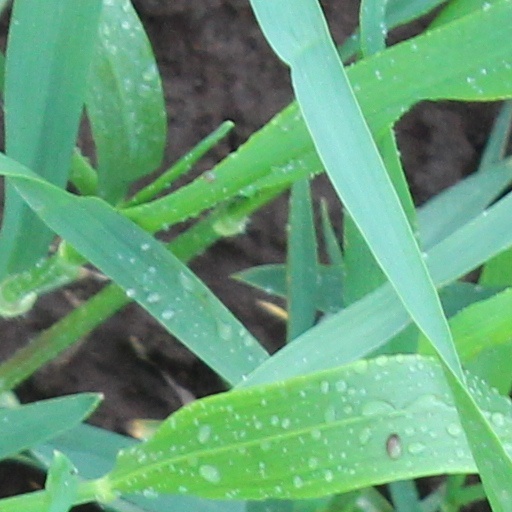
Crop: wheat